Alford Windmill

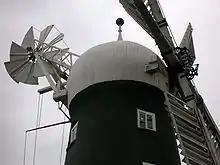
Close up of sails

Alford Windmill is a seven-storeyed Lincolnshire type tower windmill with a stage – featuring a slender, tapering brick tower, tarred to keep the moisture out, covered with a white onion-shaped (ogee) cap with fan-stage, huge fantail, and white sails. She has five patent-shutter sails and originally three, later on four, pairs of stones (two pairs of grey or peak stones (cut from rock found in the Peak District) and two French "quartzite" stones).